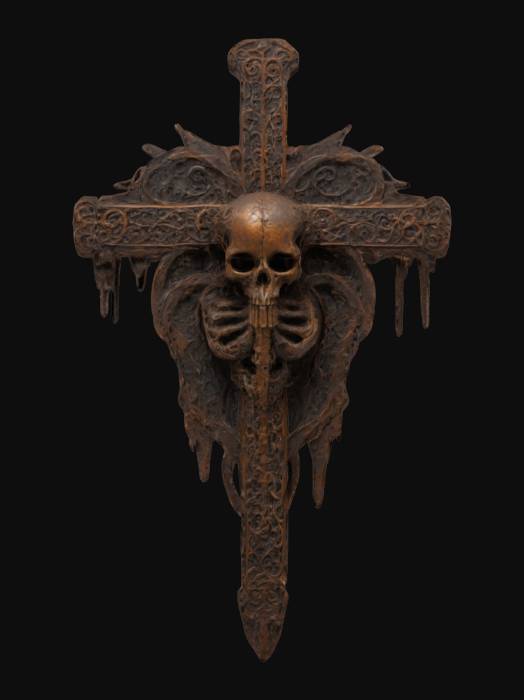
미적 점수 (1~10점): 7